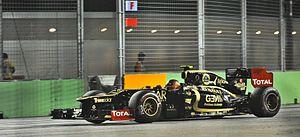
Le Grand Prix automobile de Singapour 2012, disputé le 23 septembre 2012 sur le circuit urbain de Singapour, est la quatorzième manche du championnat 2012. Il s'agit de la cinquième édition du Grand Prix de Singapour comptant pour le championnat du monde.
Romain Grosjean, né le 17 avril 1986 à Genève, est un pilote automobile français. Avec plus d'une centaine de Grands Prix de Formule 1 depuis 2009, il compte dix podiums, acquis entre 2012 et 2015 pour Lotus F1 Team.